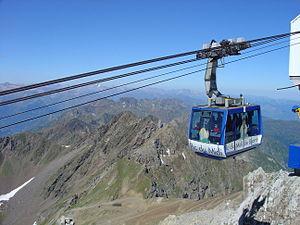
Arrivée au sommet du téléphérique du fr:Pic du Midi de Bigorre
Le Téléphérique du Pic du Midi de Bigorre est un téléphérique constitué de deux tronçons qui relie la station de ski de La Mongie au sommet du Pic du Midi de Bigorre par l'intermédiaire du Taoulet dans le département des Hautes-Pyrénées. Inauguré en 2001, le téléphérique est l'accès principal à l'observatoire astronomique située en haut du sommet et fait aussi partie des remontées mécaniques du Domaine skiable du Tourmalet.